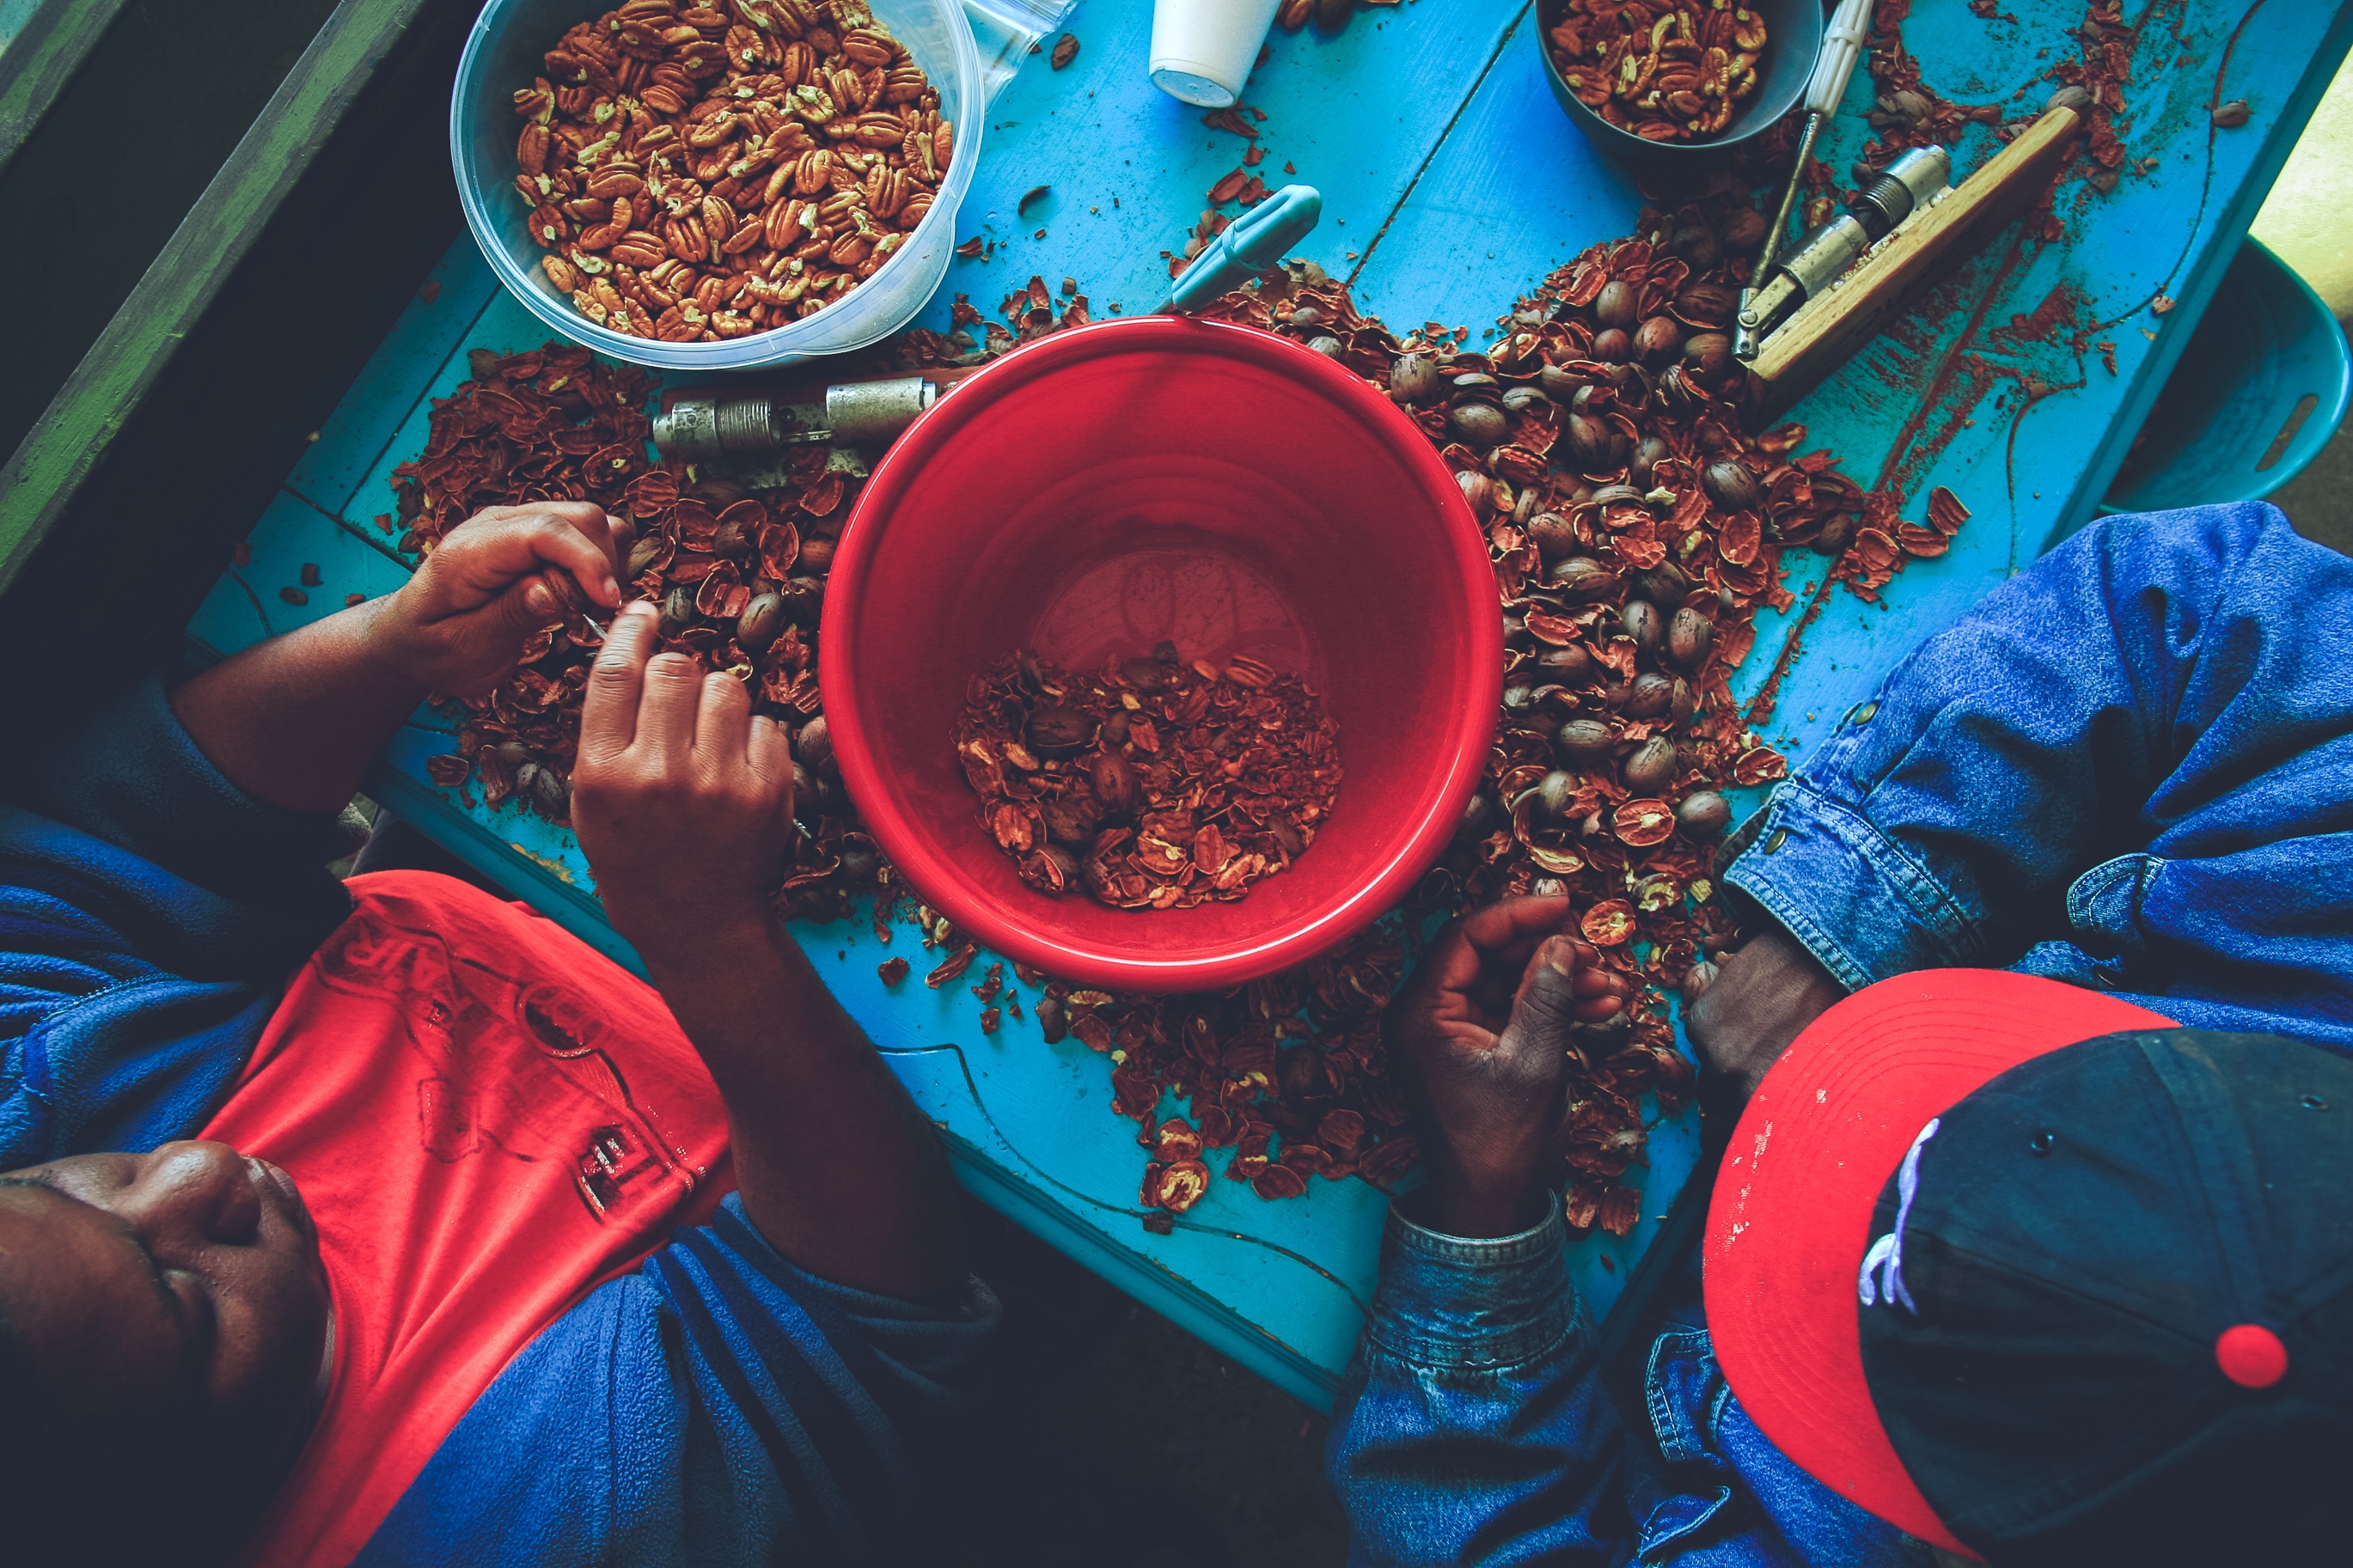
red, color, blue, screenshot